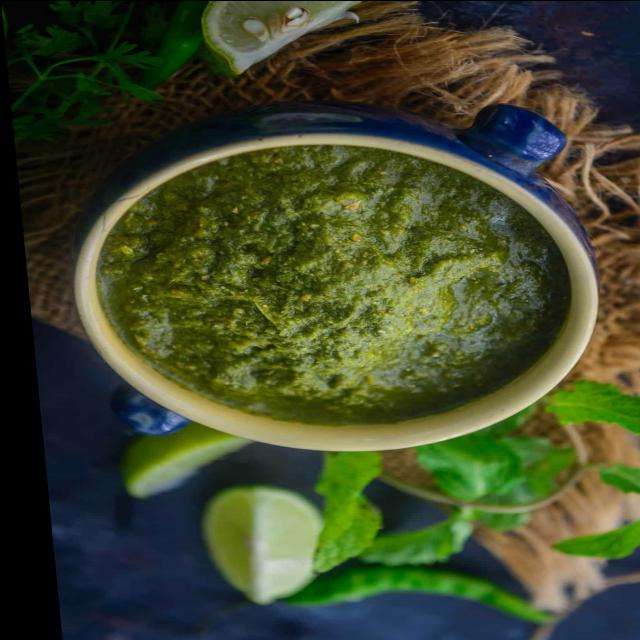
Dish: green_chutney